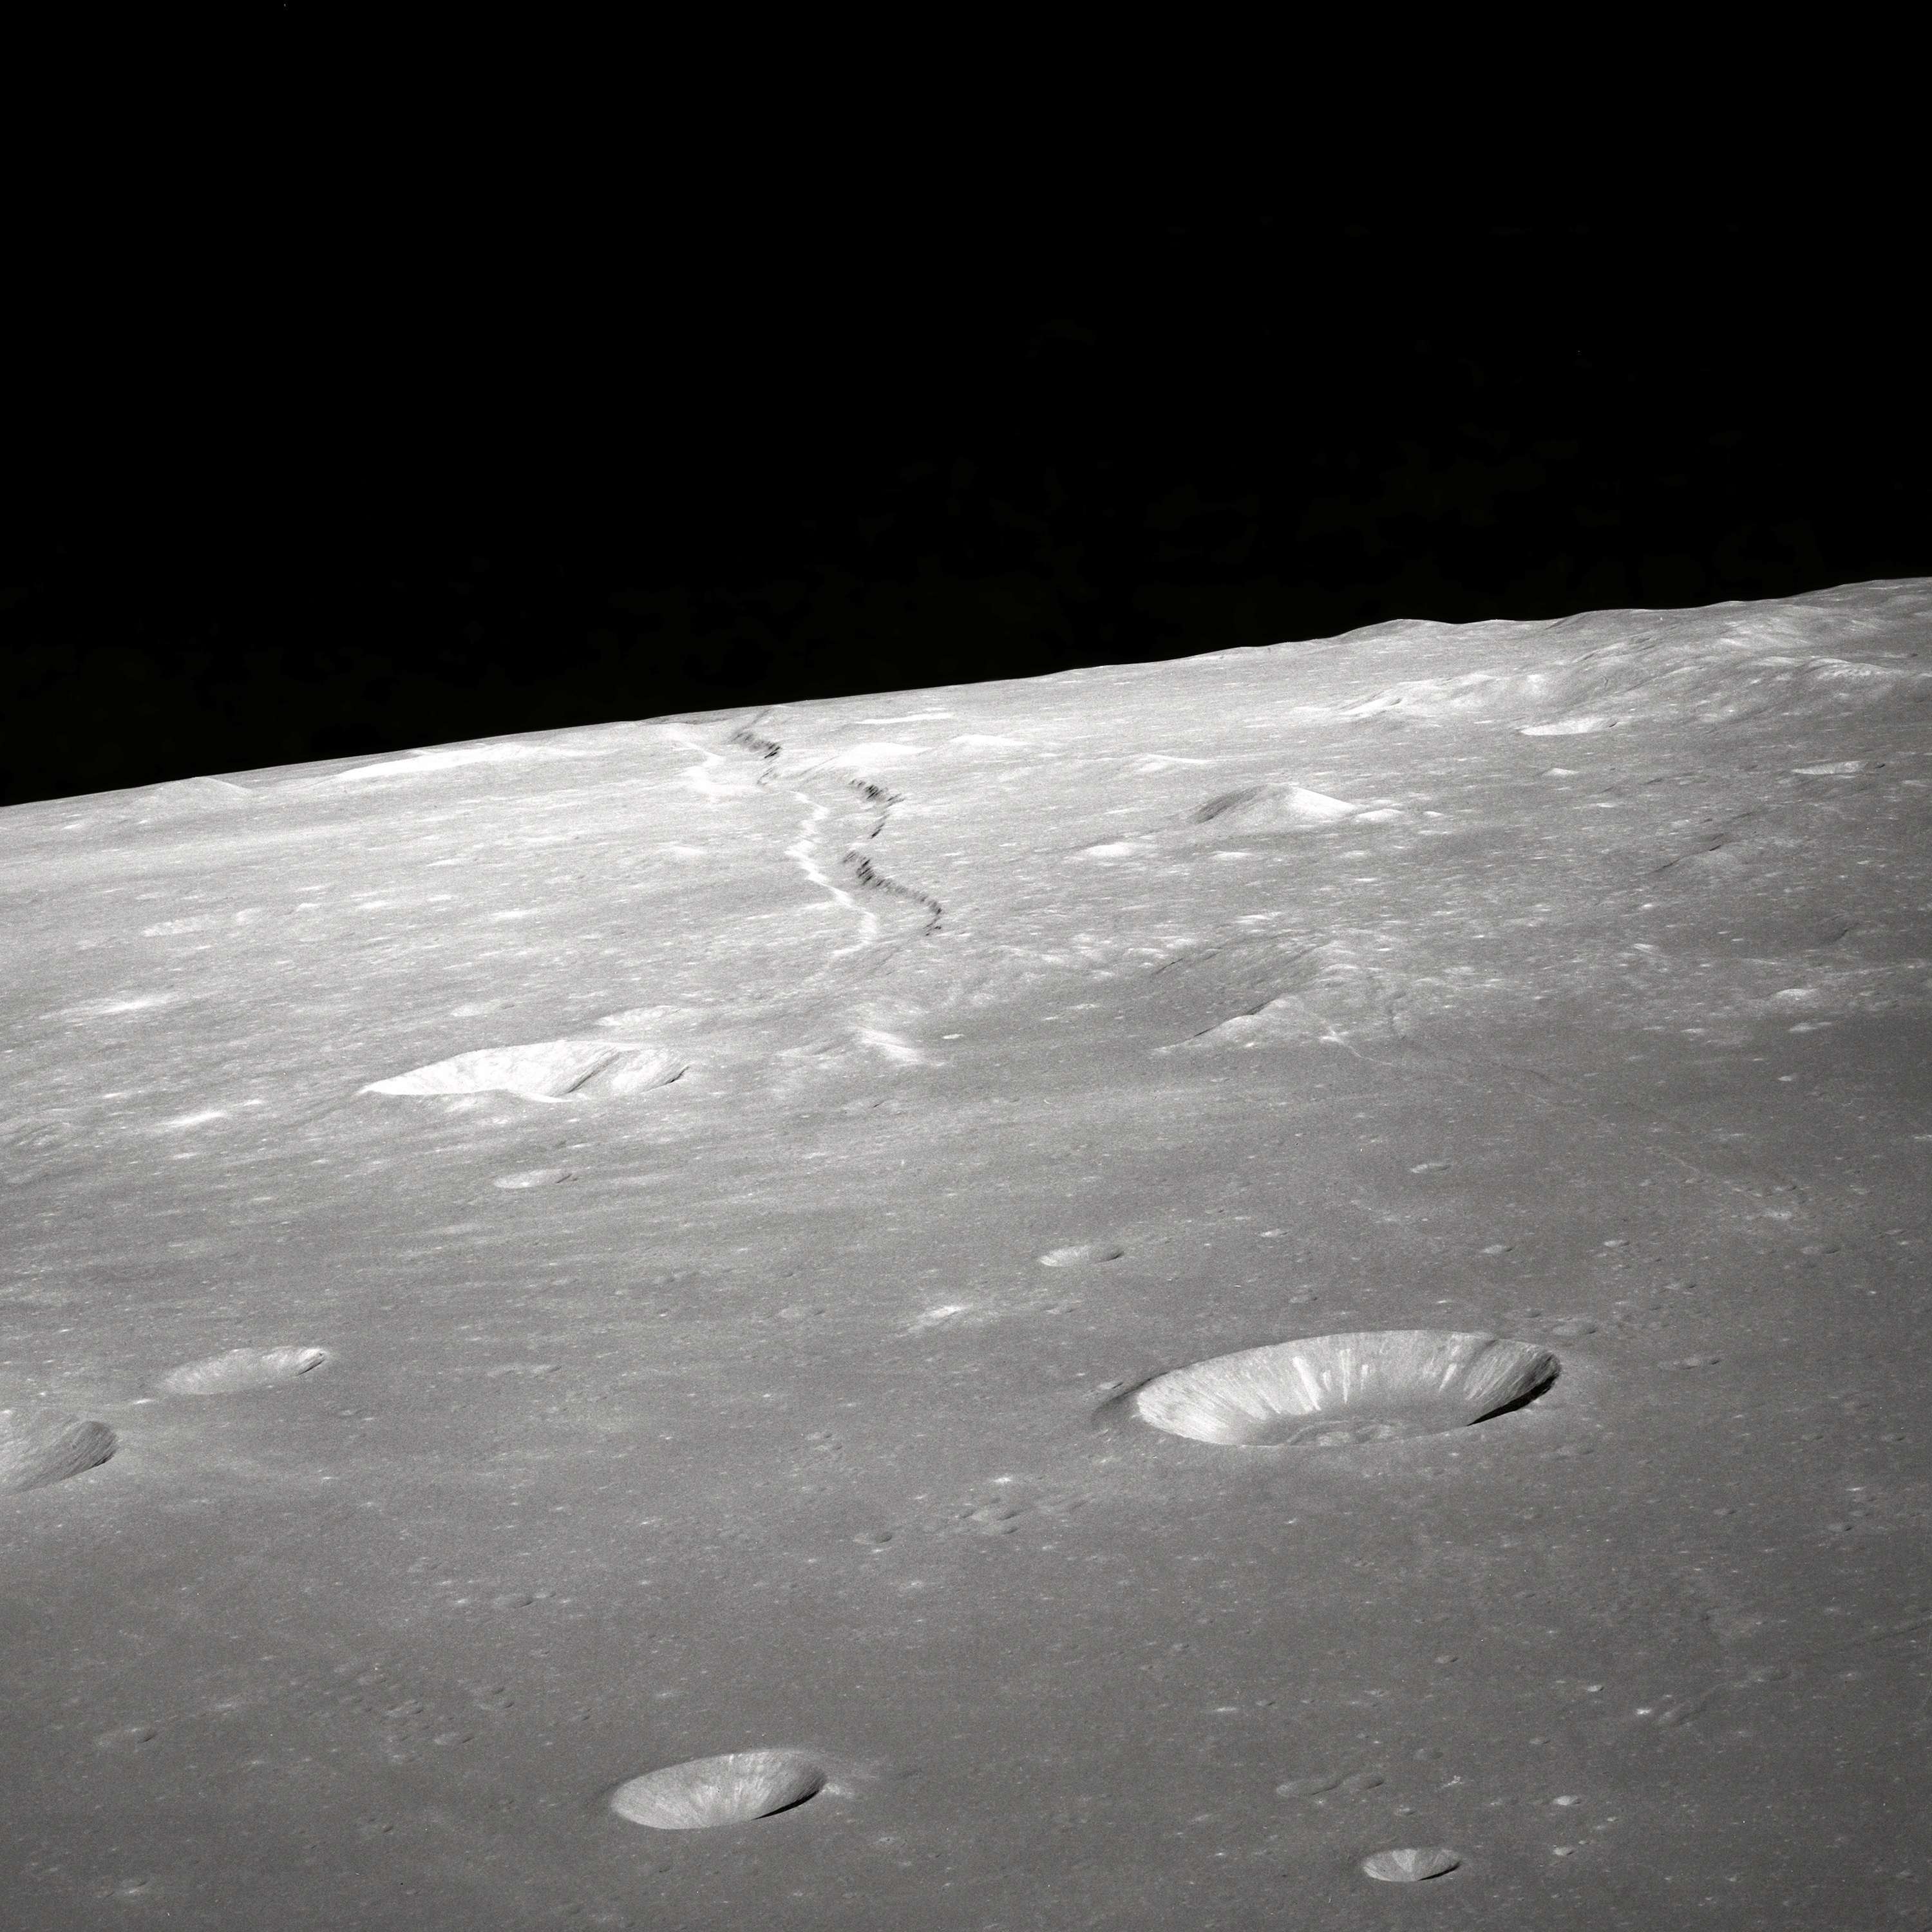
snow, winter, black and white, white, atmosphere, ice, space, weather, crater, monochrome, moon, outer space, freezing, astronomical object, monochrome photography, atmosphere of earth